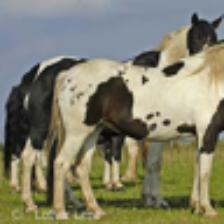
Label: NonHuman